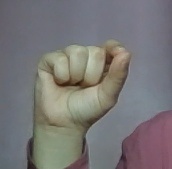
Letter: fa